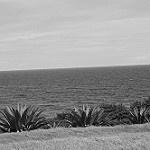
Label: B & W